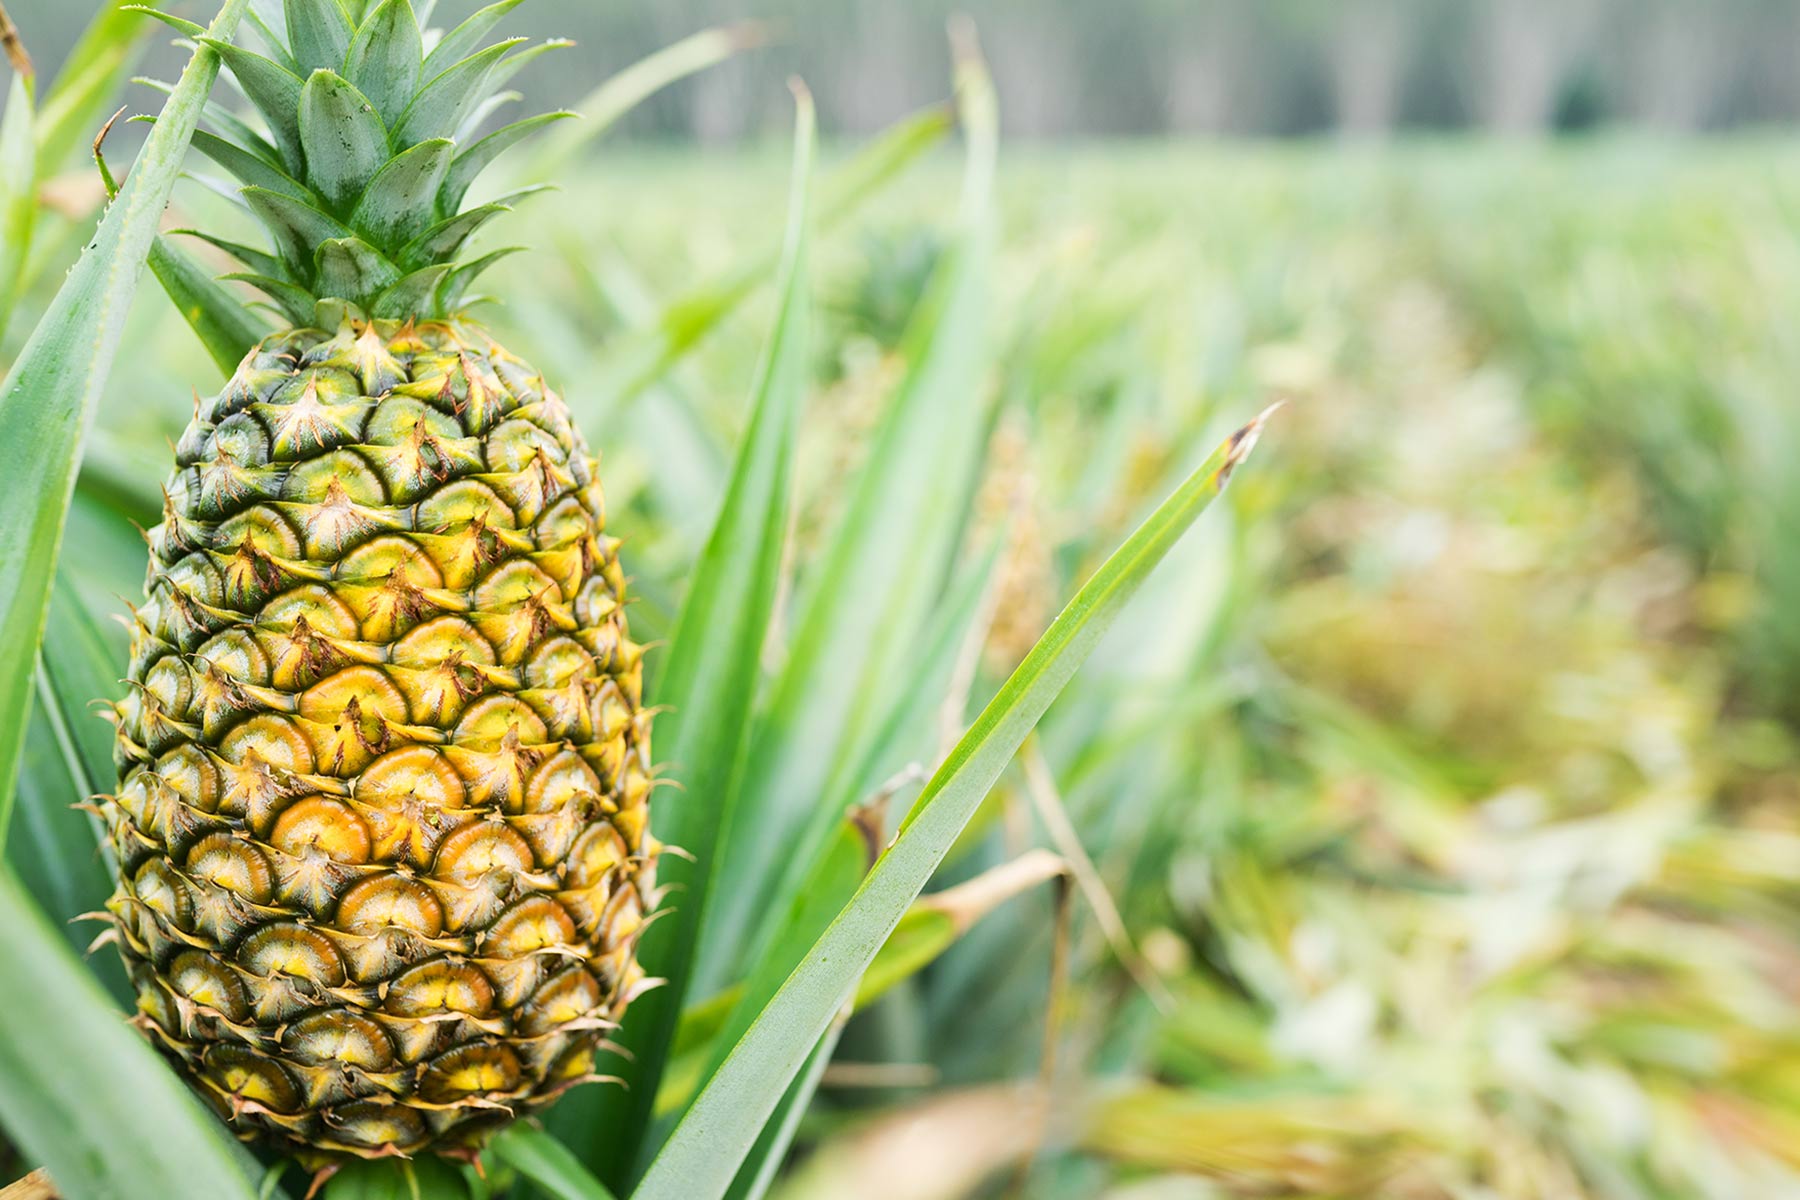
Label: Pineapple